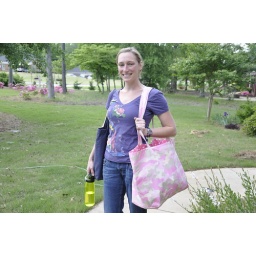
Here is Miss,Beth. She has tons of toys and books in the bag which is Jin likes...